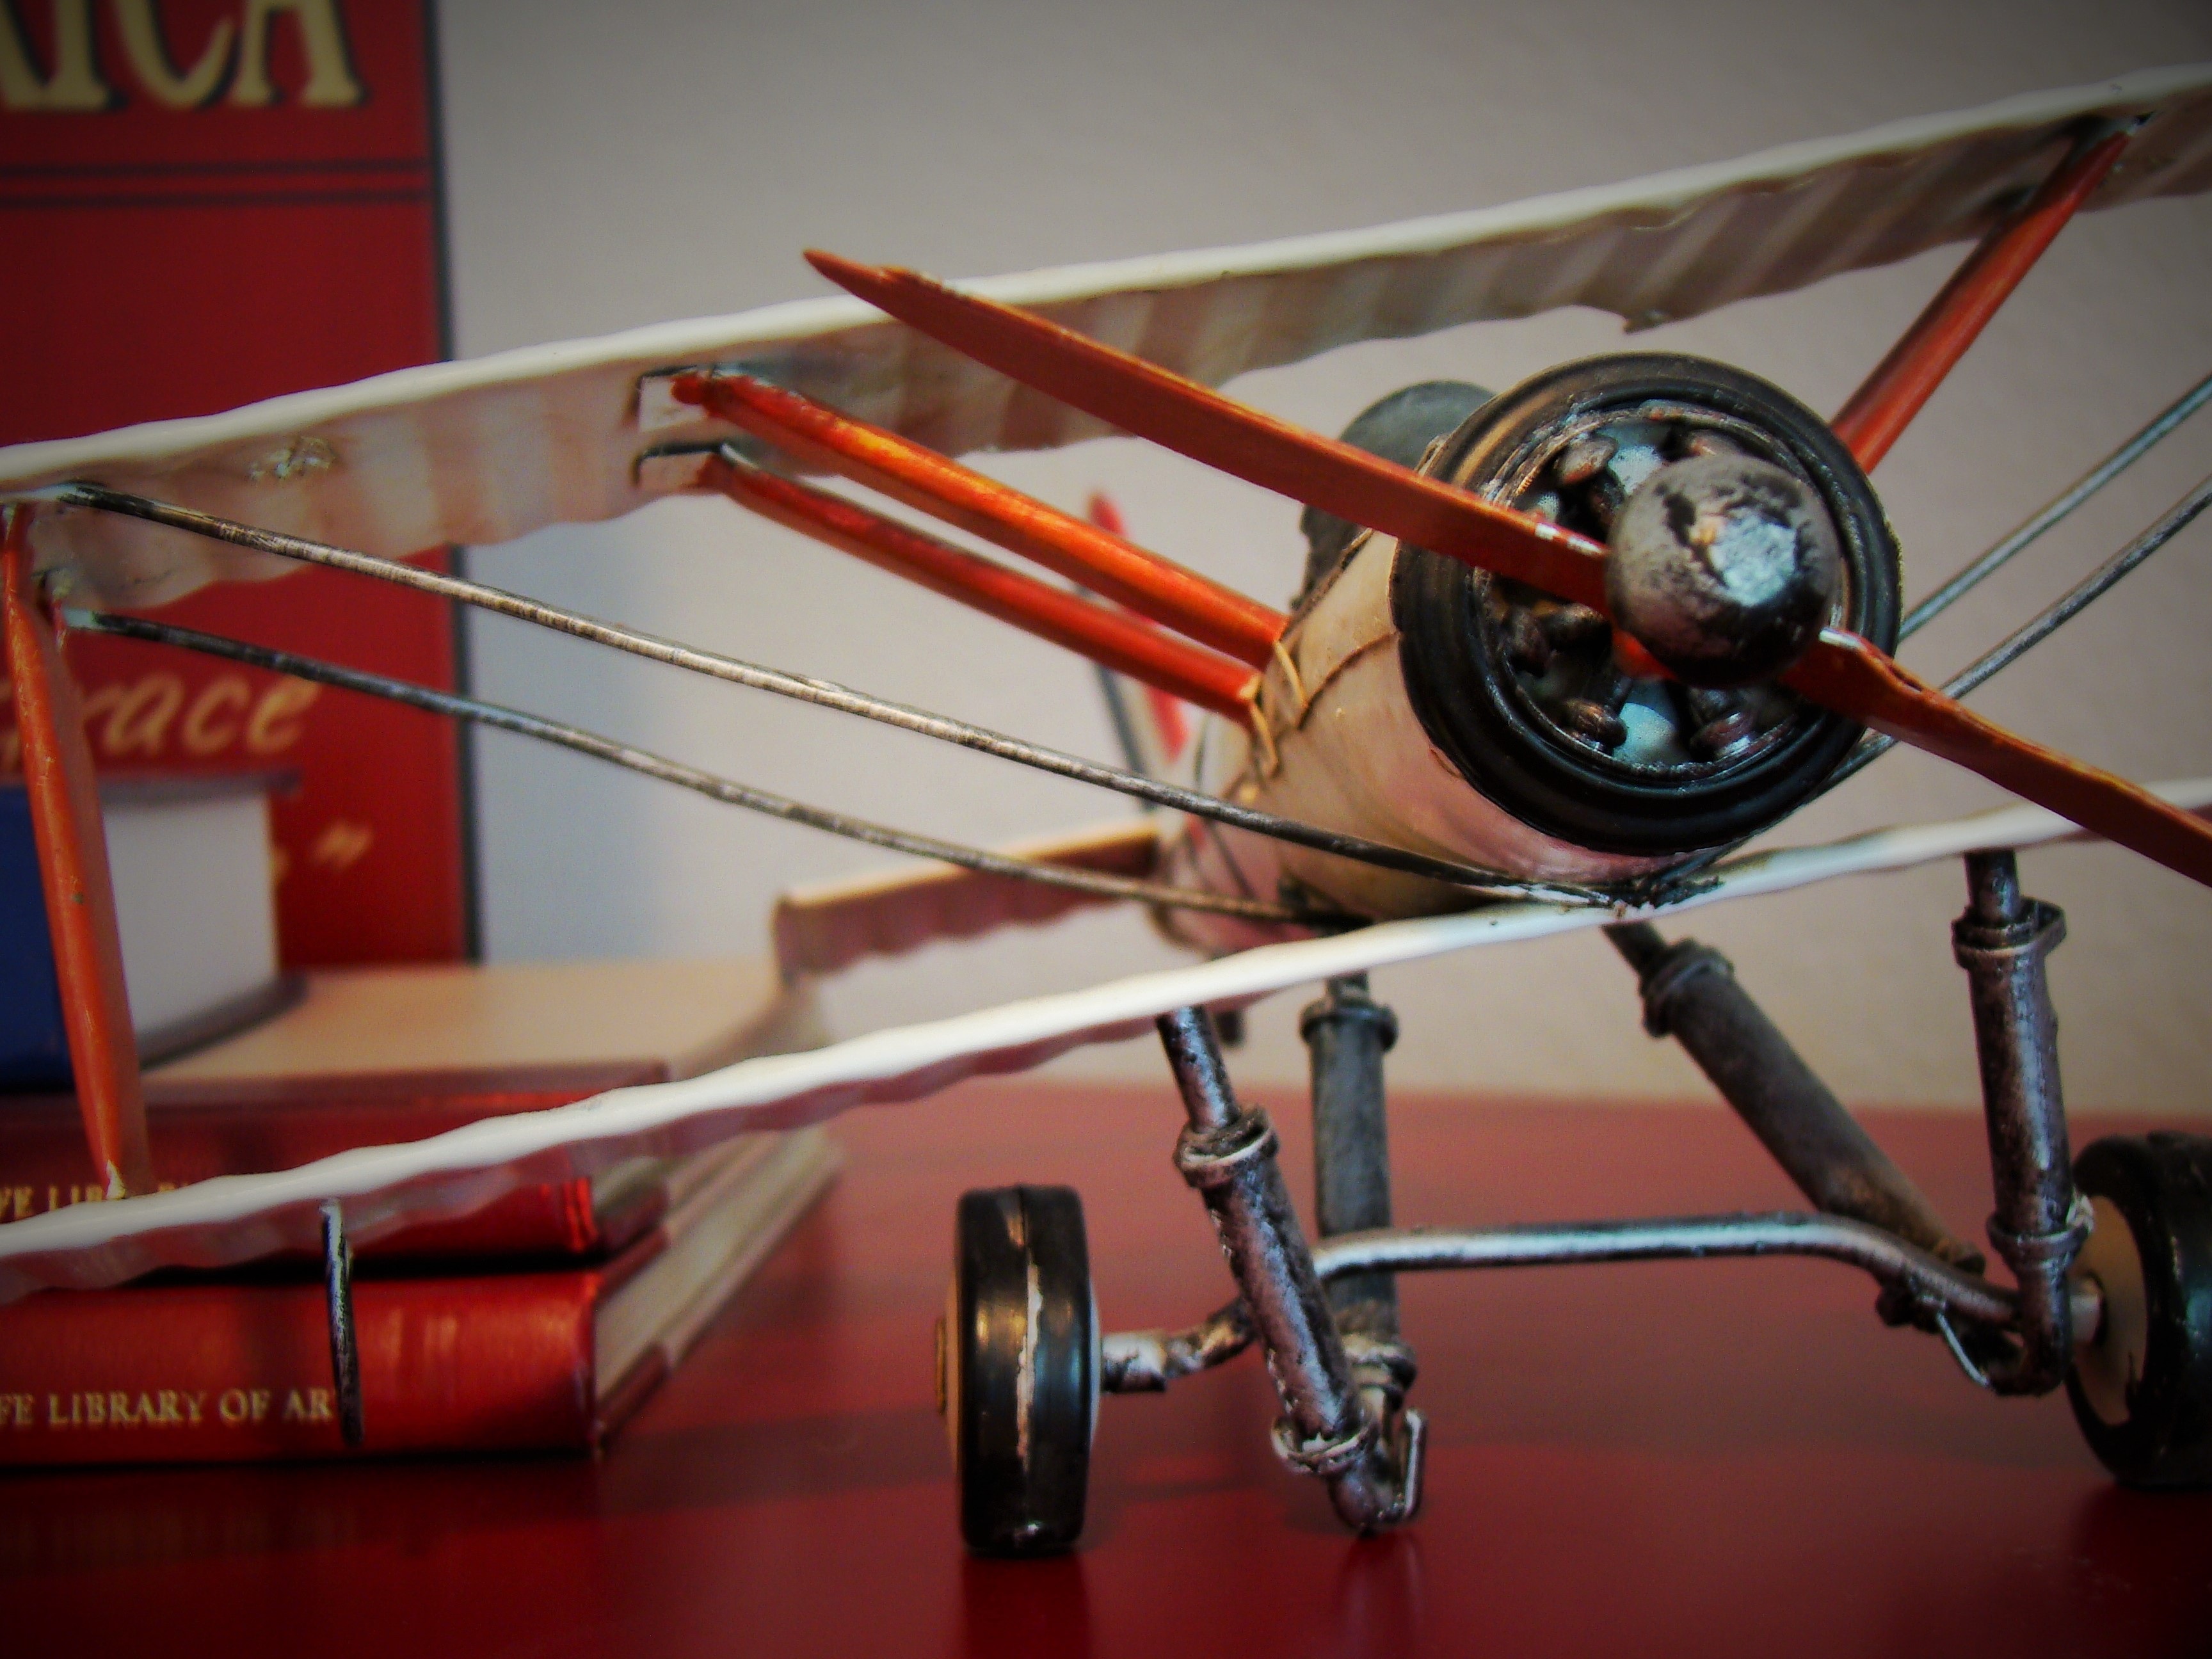
vintage, wheel, retro, bicycle, airplane, plane, aircraft, vehicle, aviation, toy, propeller, biplane, bmx bike, aircraft engine